Kerry B. Harvey

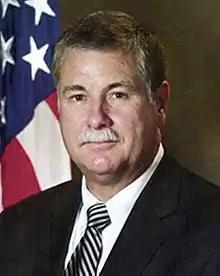

Kerry B. Harvey (born February 26, 1957) is an American attorney who served as the United States Attorney for the Eastern District of Kentucky from 2010 to 2017. He was secretary of the Kentucky Justice and Public Safety Cabinet from 2021 to 2024.